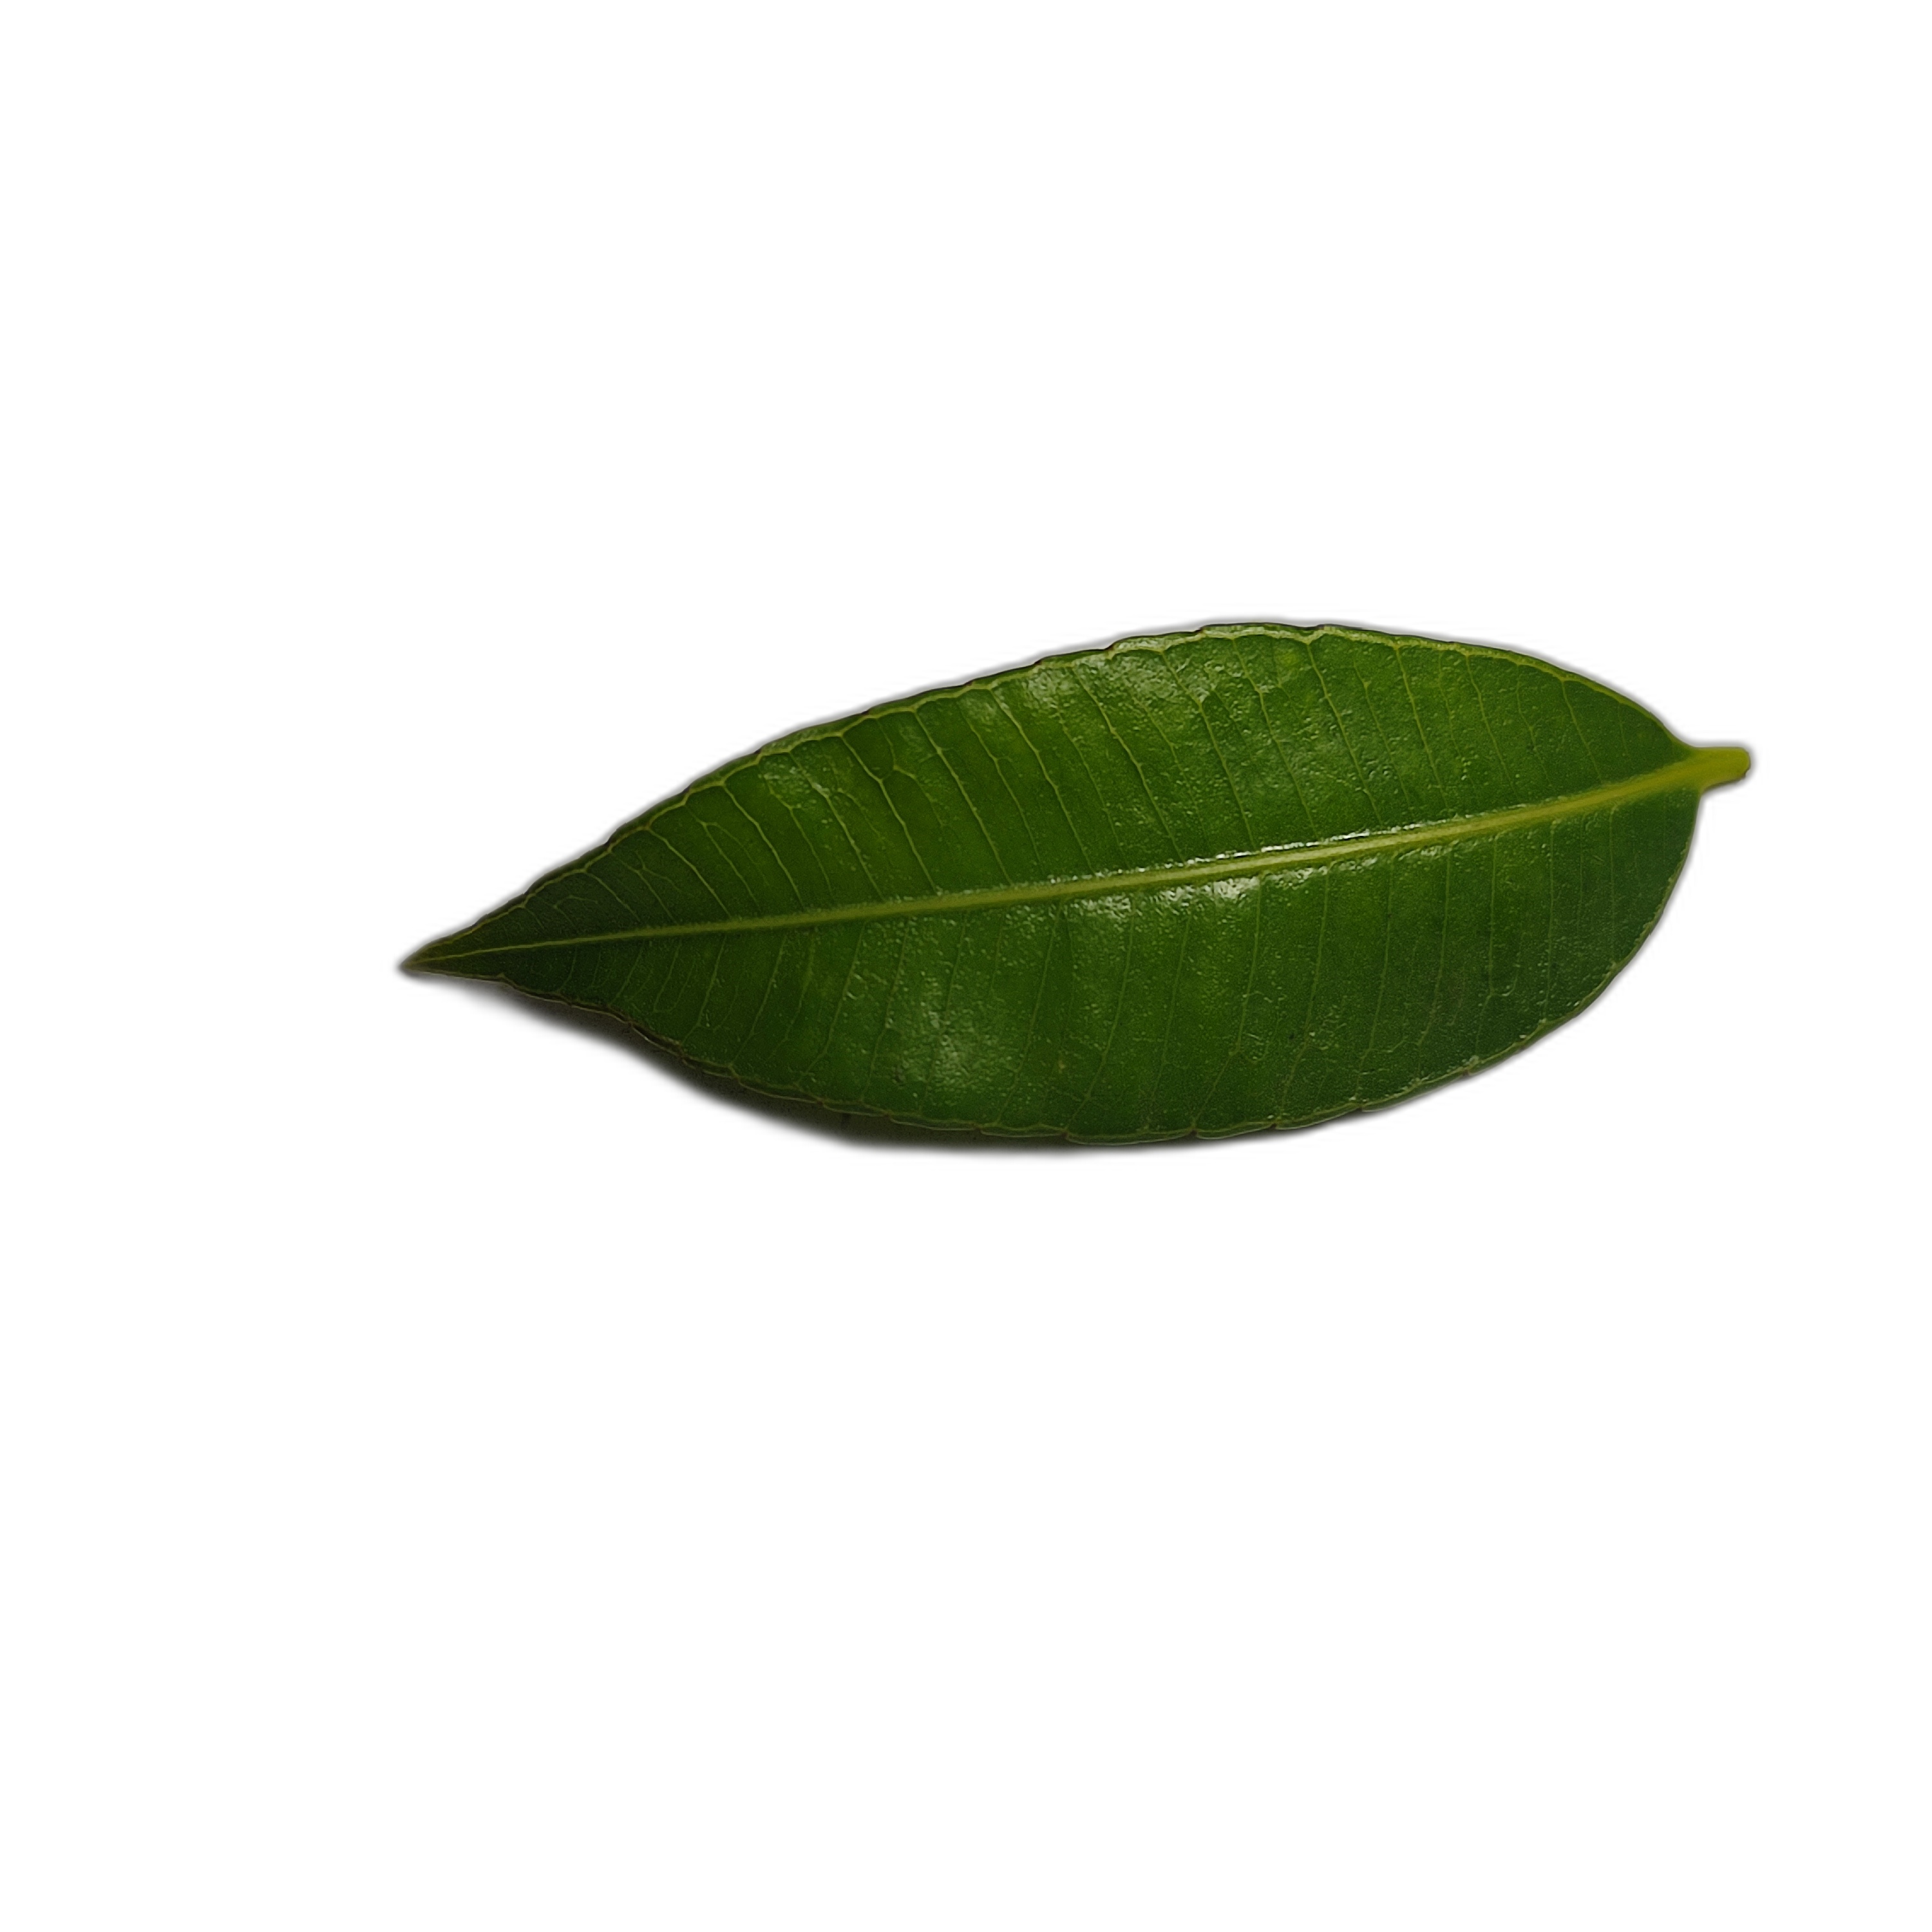
Label: healthy